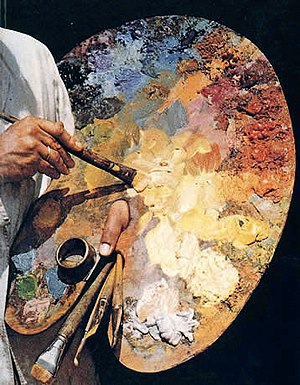
Palet
Palet i brug
Palet, malerplade, hvorpå farverne anbringes, gerne en oval eller rektangulær tynd skive, i hvis ene ende der findes et hul til tommelfingerens anbringelse. Palet er som regel af træ, men kan naturligvis også formes af andre stoffer, horn, elfenben, porcelæn etc., til freskomaleri således gerne af fortinnet jernblik; ved sidstnævnte teknik er palets form gerne firkantet og forsynet med en ophøjet rand. Engangspaletter af karton eller pap kan også fås.